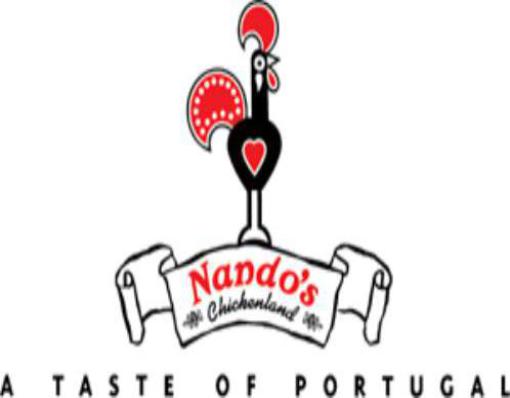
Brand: nandos
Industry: Food